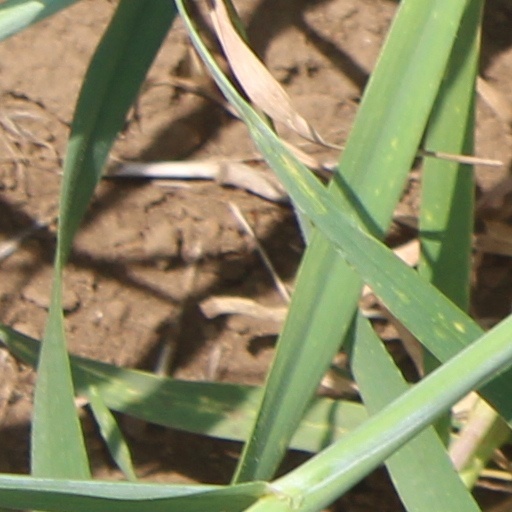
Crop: wheat